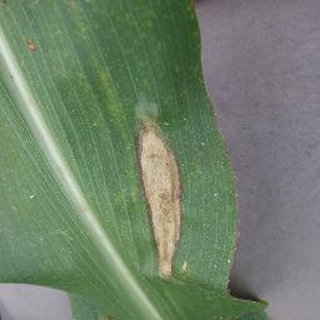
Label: corn_northern_leaf_blight